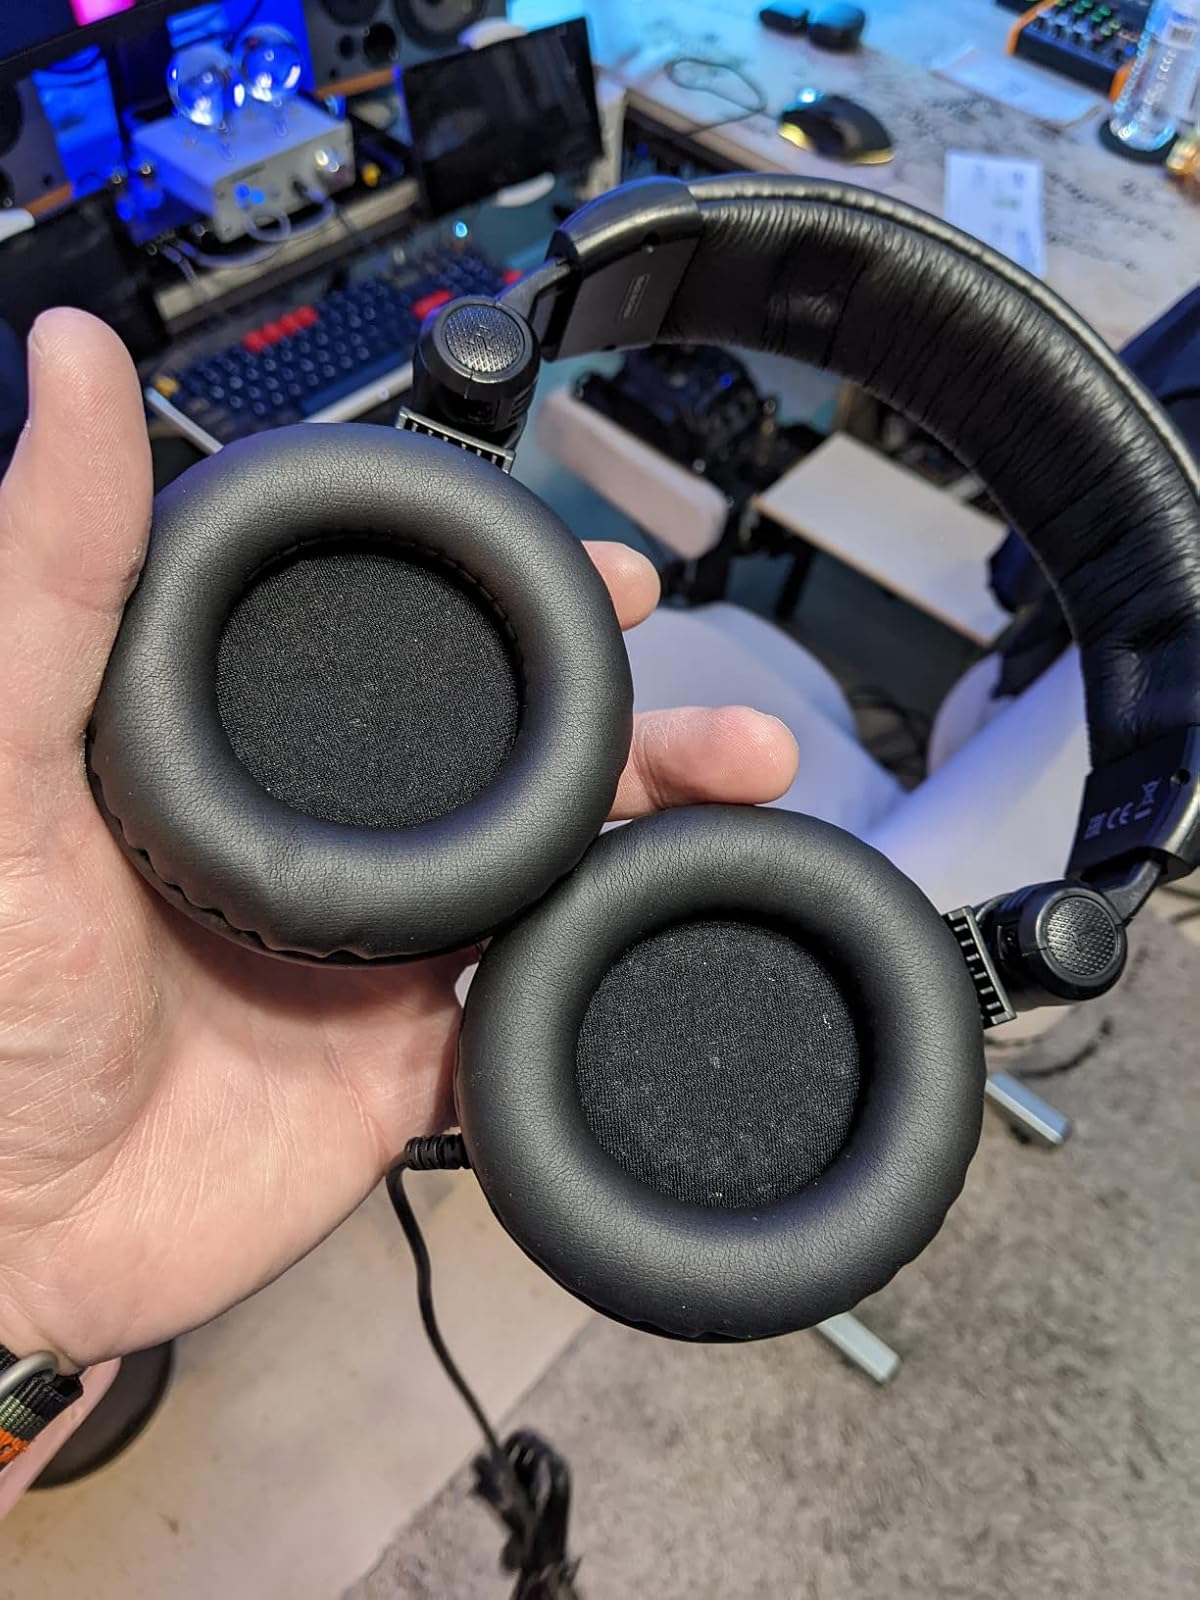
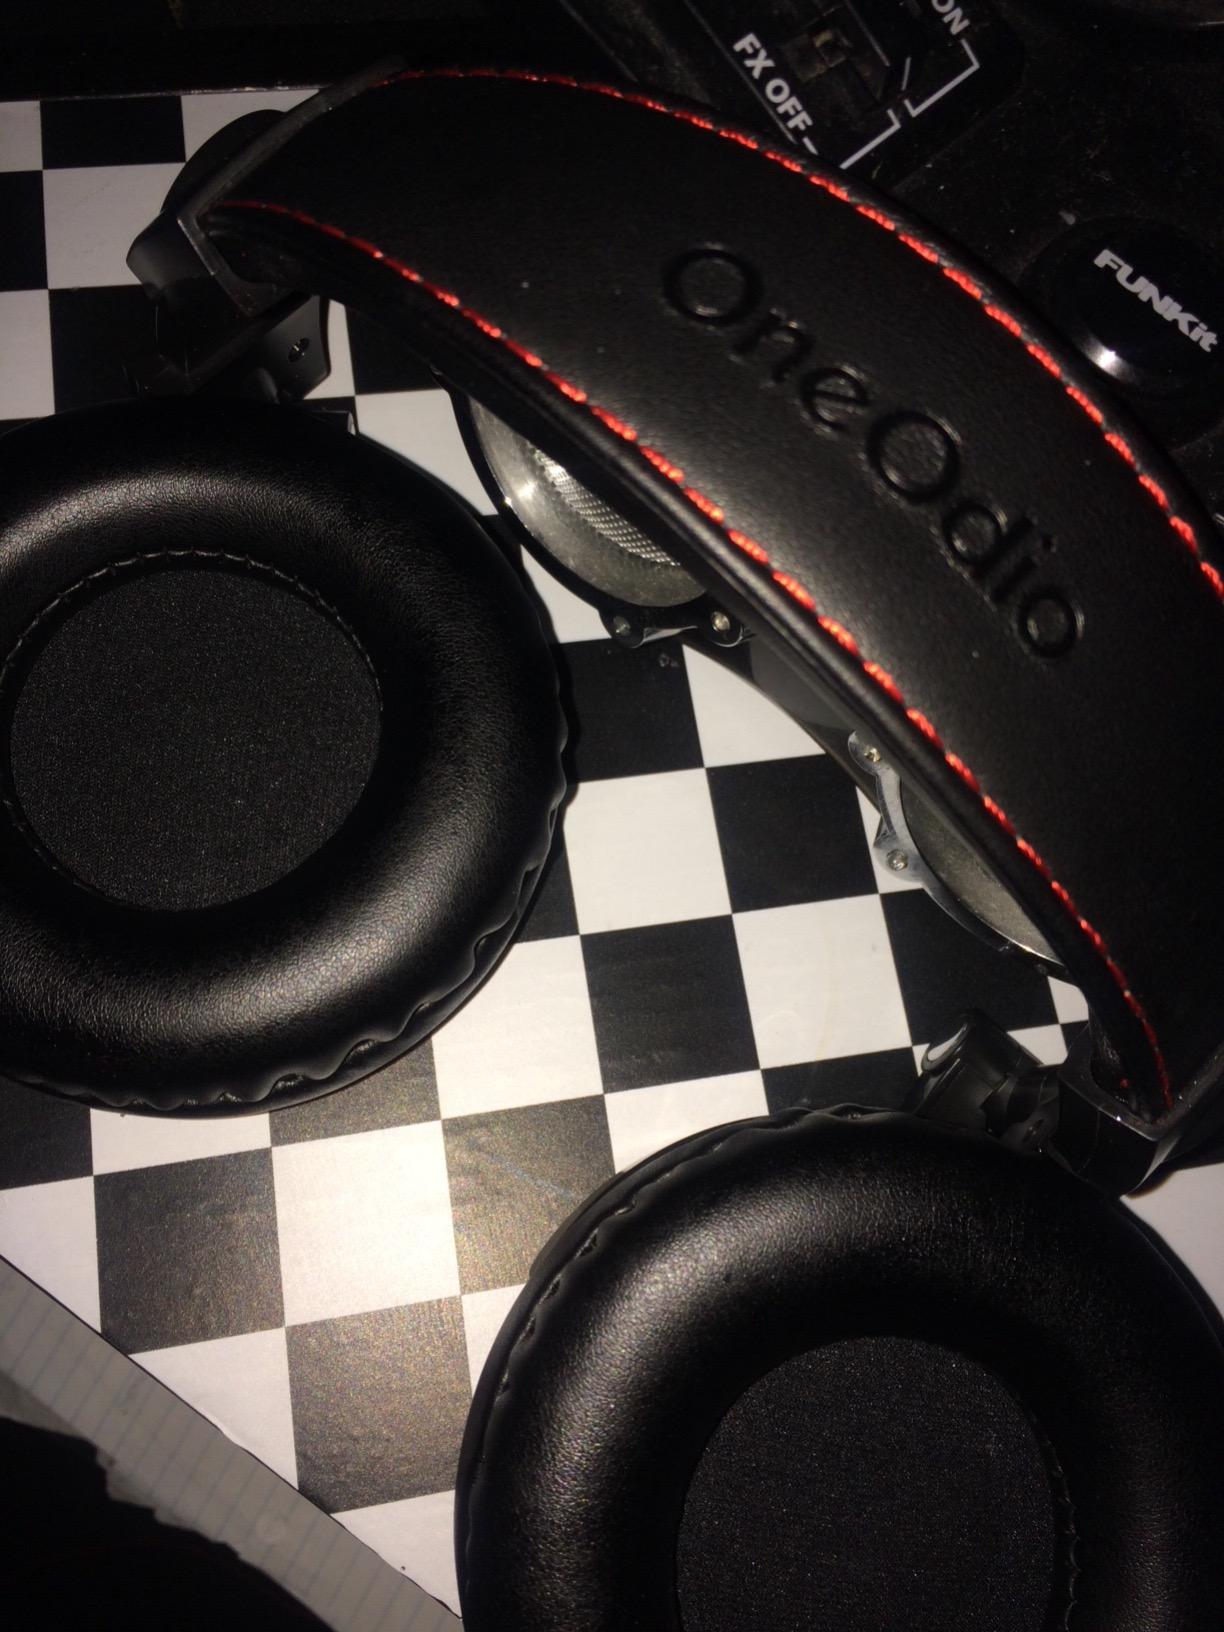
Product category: headphones
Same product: no